Tudor Rose, Southall

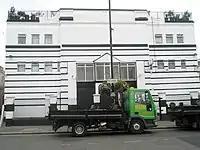

The Tudor Rose is a nightclub, live music venue and former cinema in Southall, Ealing, London.